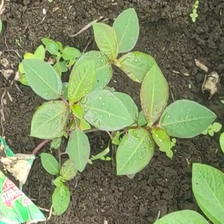
Weed species: Moti_dudhi(Euphorbia_geneculata_L)